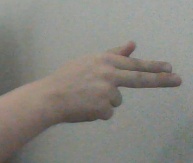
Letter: ghain